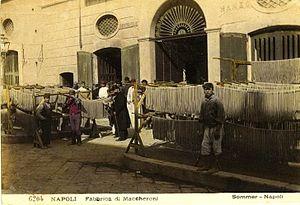
La cuisine napolitaine possède des racines qui remontent à l'Antiquité grecque et romaine. Elle a été enrichie, au cours des siècles, par l'apport des différentes cultures qui ont, tour à tour, dominé la ville et son arrière-pays. La créativité des Napolitains eux-mêmes a été cruciale dans le développement d'une variété de plats et de recettes qui composent aujourd'hui le patrimoine culinaire parthénopéen.